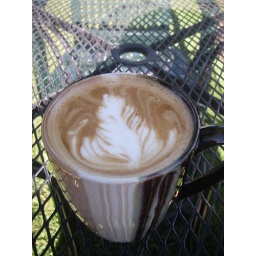
Coffee at the McKay Cottage in Bend, Or. Pretty cool how they get the pine tree in there.